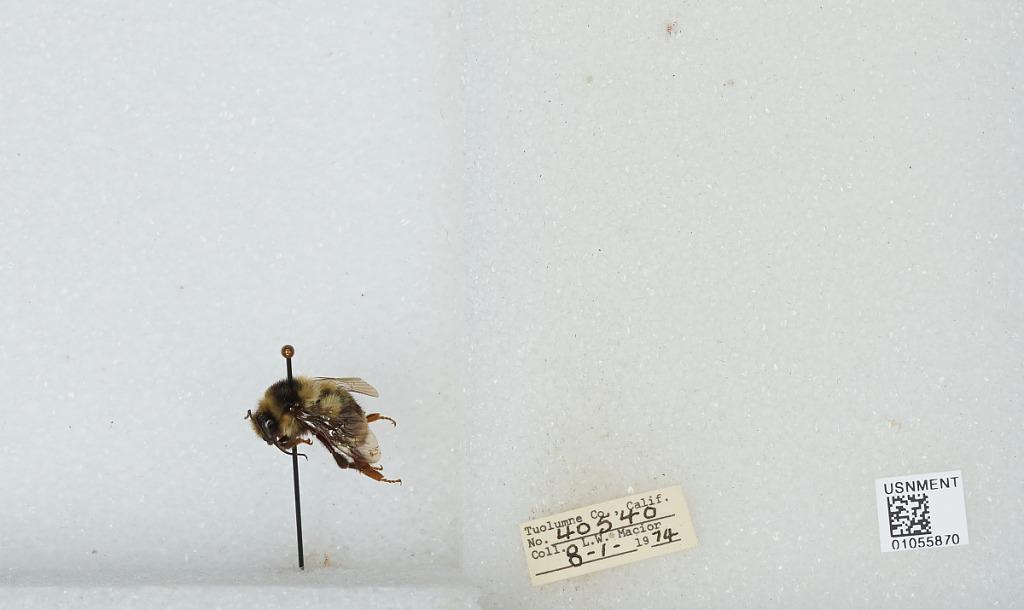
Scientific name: Bombus bifarius nearcticus
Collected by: L. Macior
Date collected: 1974-8-1
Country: United States
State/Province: California
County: Tuolumne
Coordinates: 38.02, -119.93